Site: brandenburg
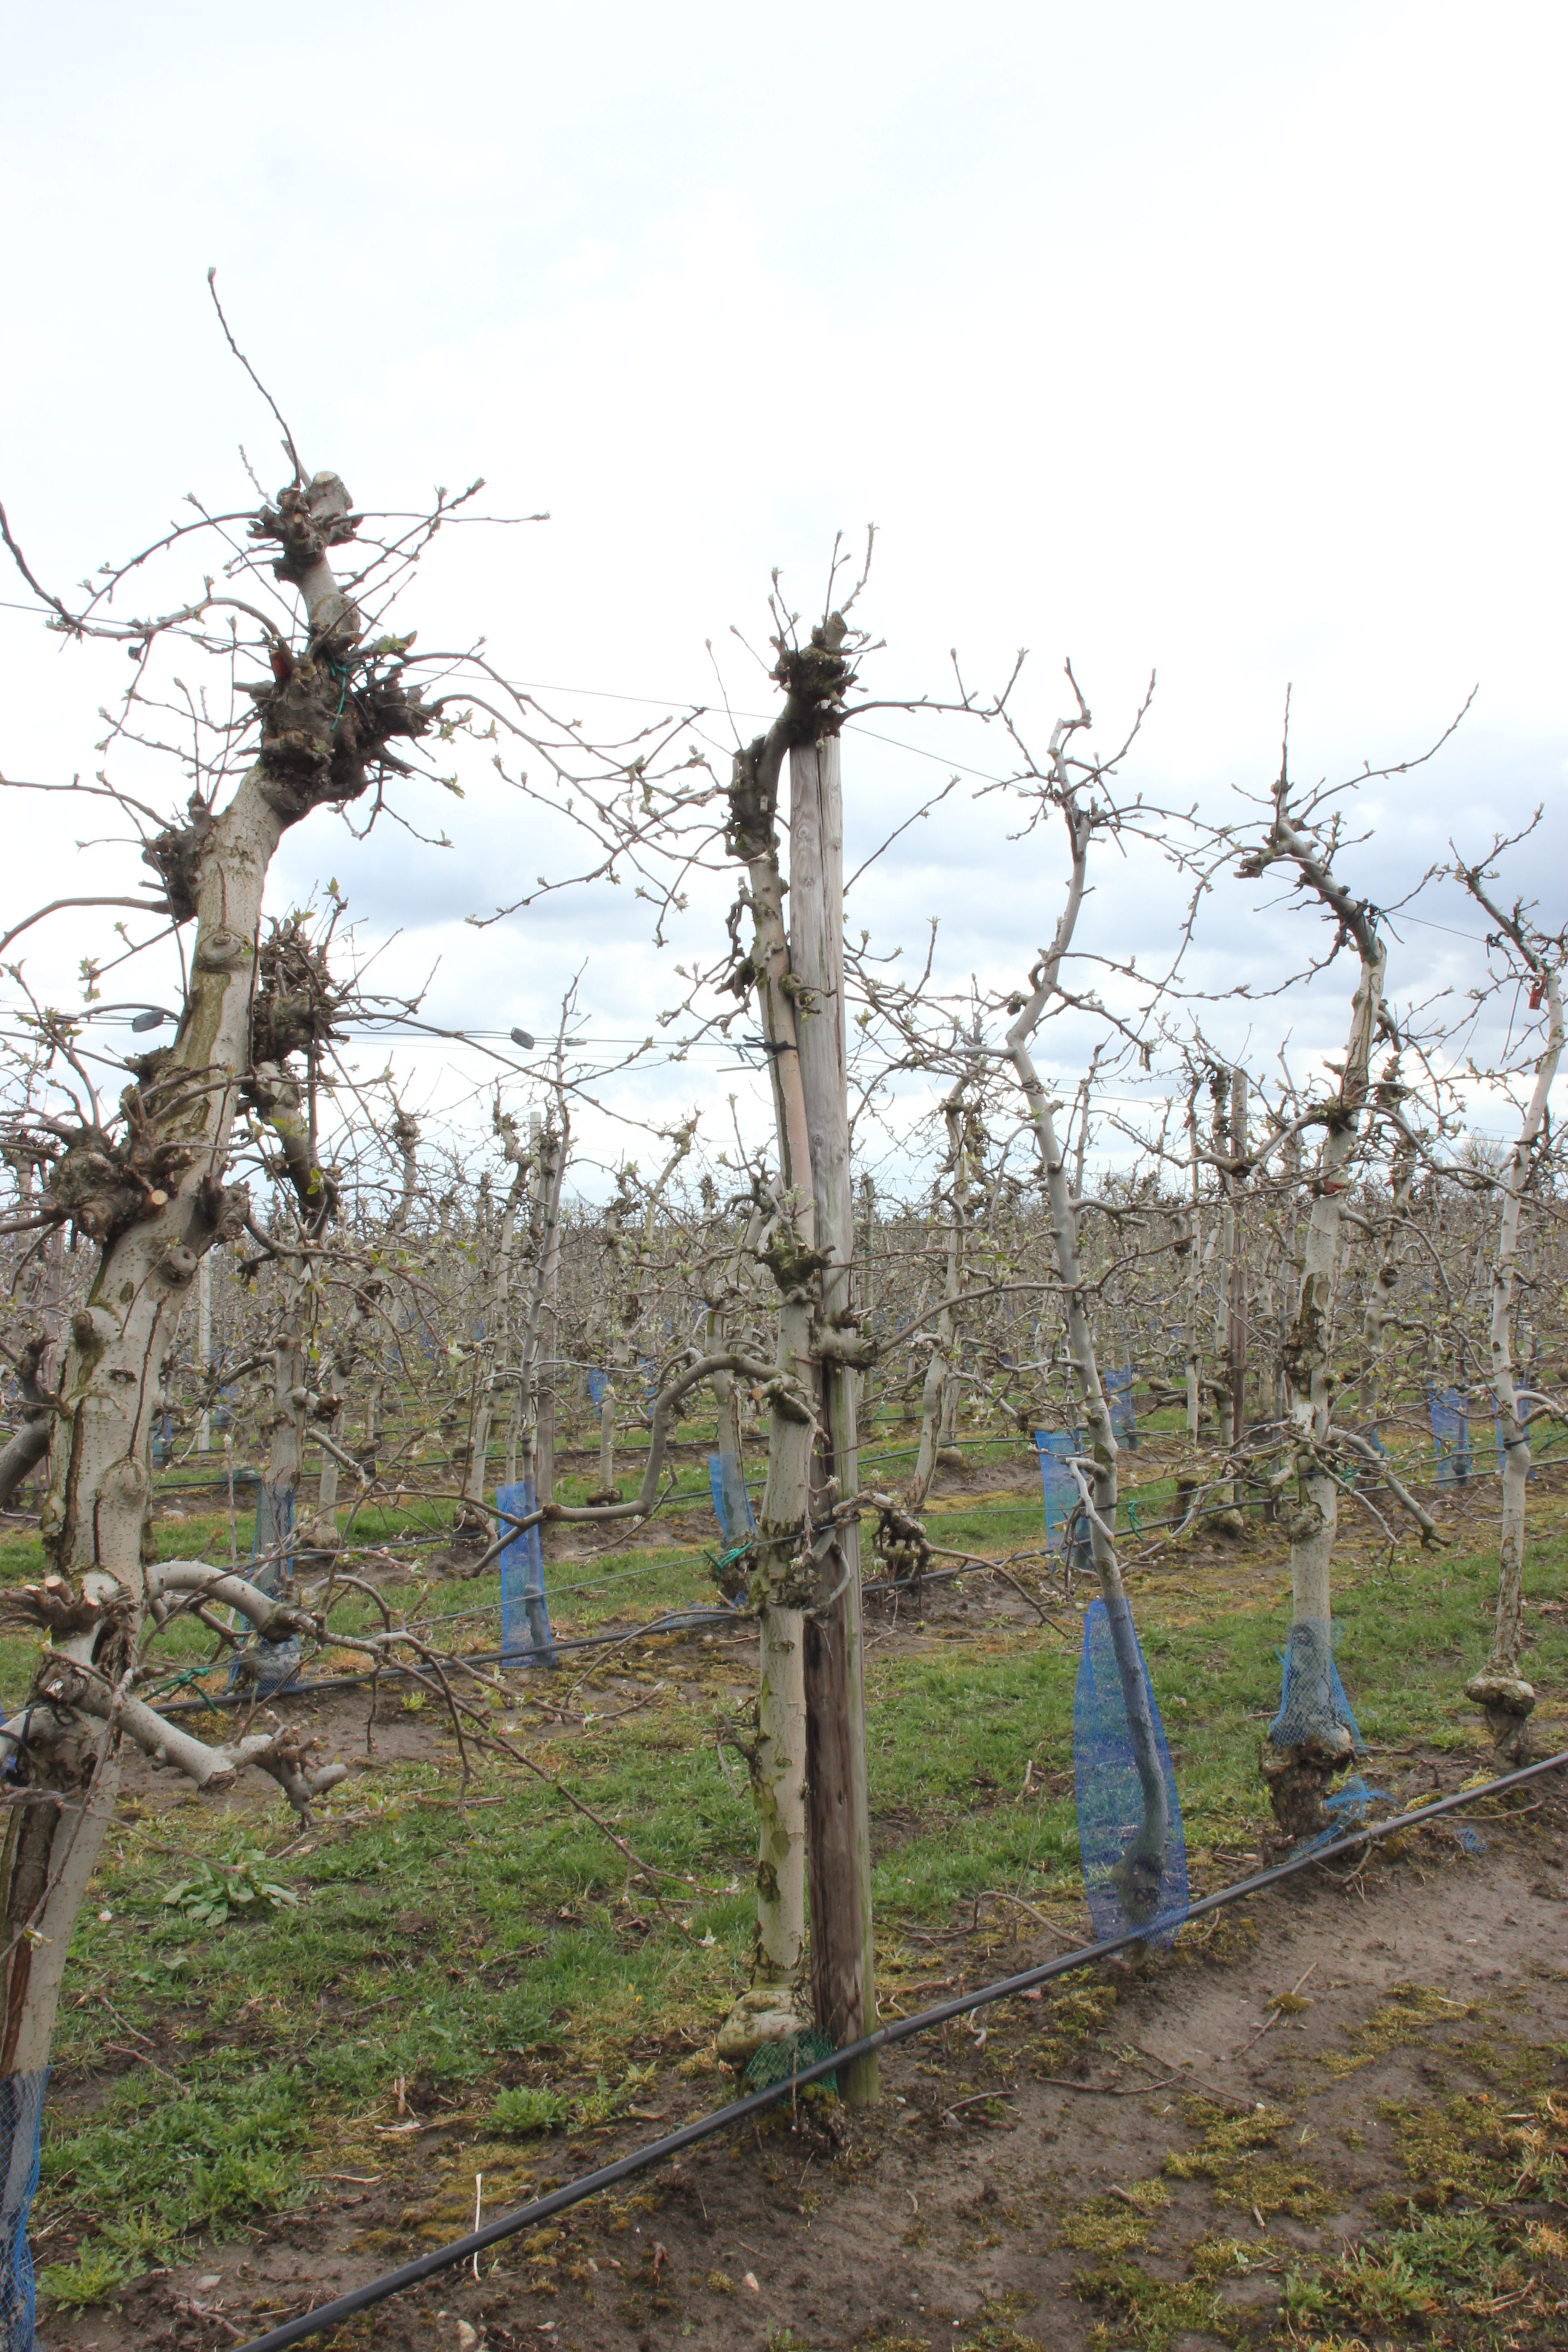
Growth stage (BBCH 55): Inflorescence emergence